Taylor column

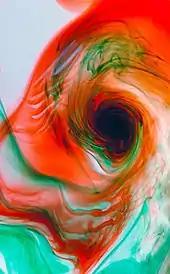
Taylor column in fluid

Taylor columns have been rigorously studied. For "Re"«1, "Ek"«1, "Ro"«1, the drag equation for a cylinder of radius, "a", the following relation has been found.